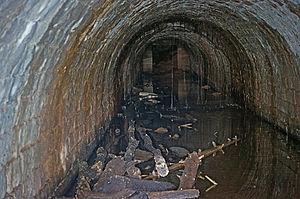
Voici une liste de mines situées en Allemagne excluant celles de Rhénanie-du-Nord-Westphalie, listées sur l'article dédié liste de mines en Rhénanie-du-Nord-Westphalie.